Curtis Hill

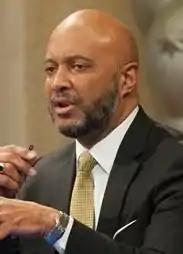
Hill in 2018

Curtis Theophilus Hill Jr. (born February 21, 1961) is an American prosecutor from the Republican Party who served as the 43rd Attorney General of Indiana from 2017 to 2021.